Pendleton Airport

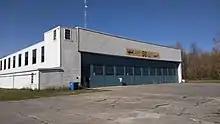
Second-World-War hangar at Pendleton Airport

During the Second World War, Pendleton Airport was established as RCAF Station Pendleton and hosted "No. 10 Elementary Flying Training School" for the British Commonwealth Air Training Plan after the school moved from Hamilton in 1942. The school provided initial pilot training on Tiger Moth and Finch aircraft. While most of the airports involved in the plan have either closed or gone through extensive changes, Pendleton still preserves most of the original character of a BCATP airport: it has the original three short runways arranged in a triangle (though some are in disrepair), and several of the original World War II buildings, including the main hangar.